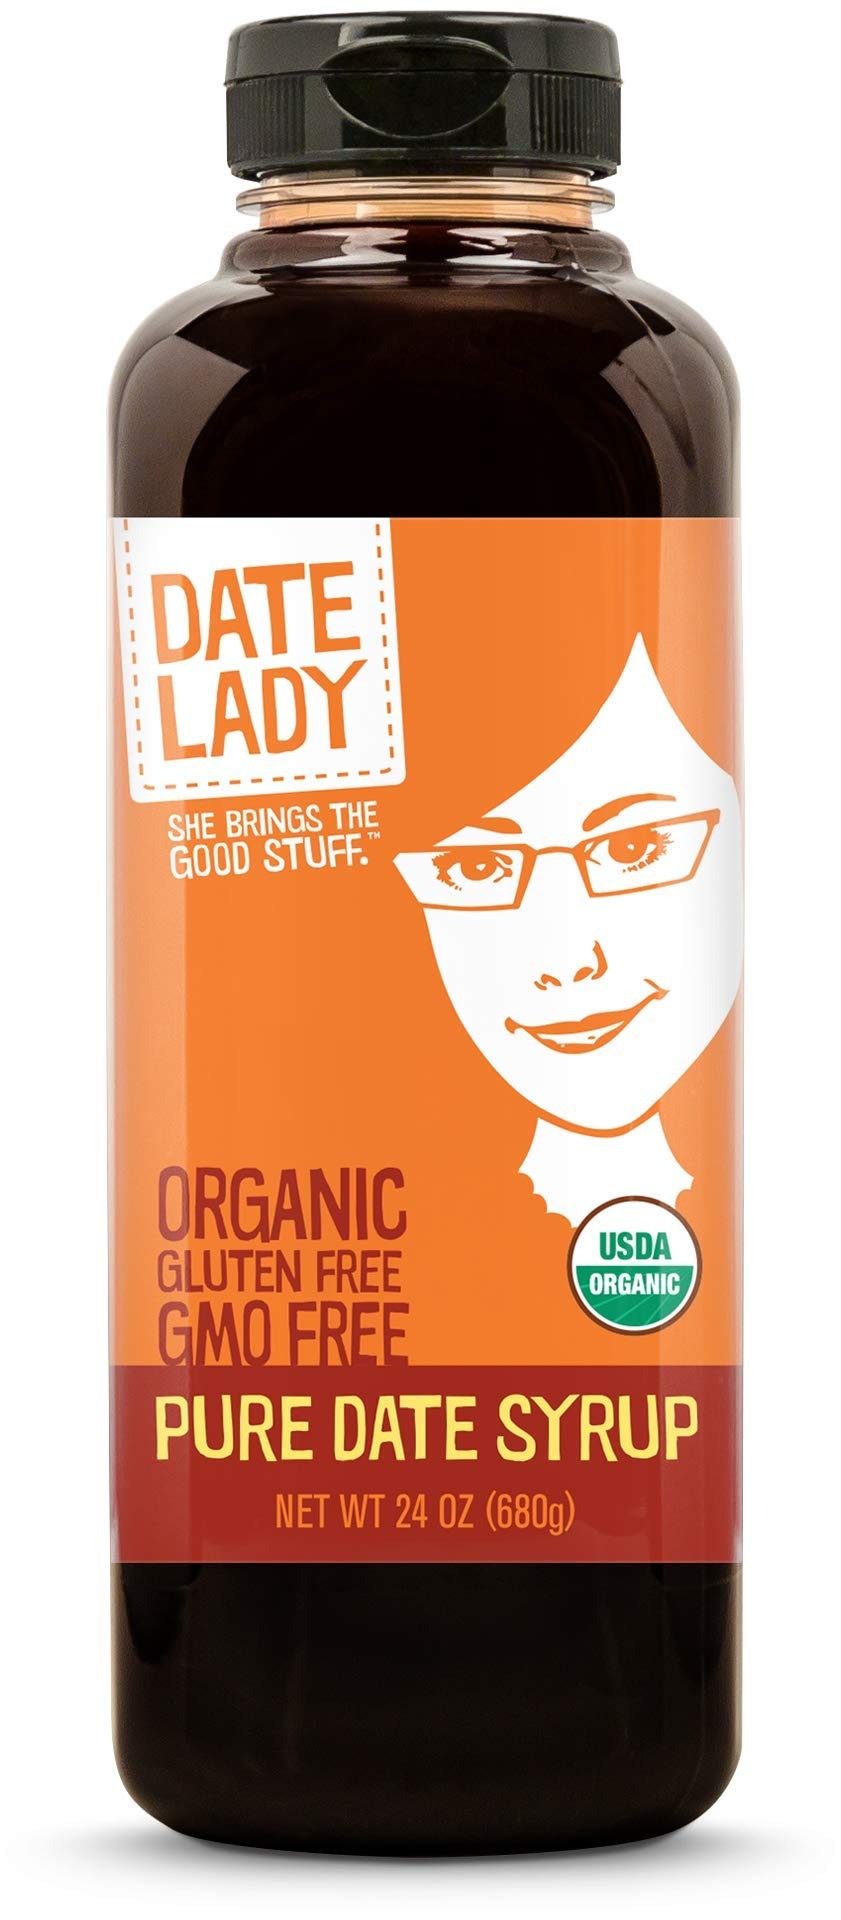
Item Name: Generic D.ate Lady Organic Date Syrup 24 oz (Pack of 8)
Bullet Point 1: Dissolves Easily: Quickly dissolves in both hot and cold liquids, making it convenient for all your sweetening needs.
Bullet Point 2: Pure and Natural Ingredients: Made from 100% natural sources, ensuring you get the purest form of sweetness without any artificial additives.
Bullet Point 3: Versatile Use: Ideal for baking, cooking, and adding to your favorite beverages. Enhance the flavor of your dishes with a touch of natural sweetness.
Product Description: Enjoy the rich, caramel-like sweetness of our Organic Date Syrup, perfect for drizzling over pancakes, waffles, and using in your favorite recipes.
Value: 24.0
Unit: Ounce

Price: 107.99